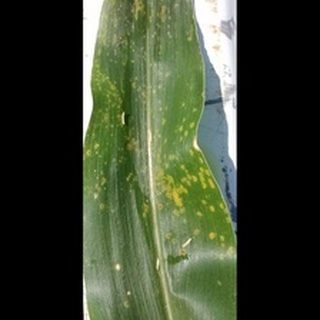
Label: corn_common_rust